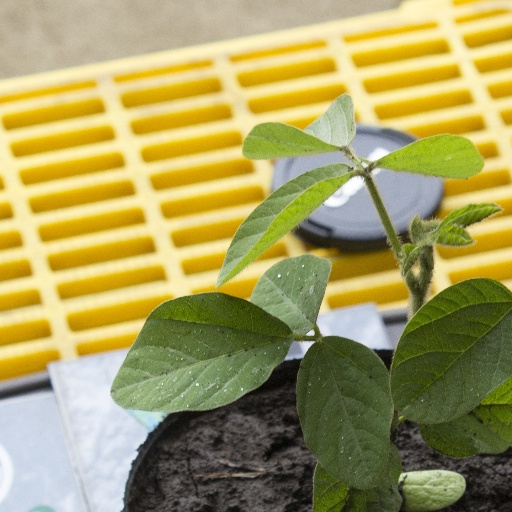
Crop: soybean